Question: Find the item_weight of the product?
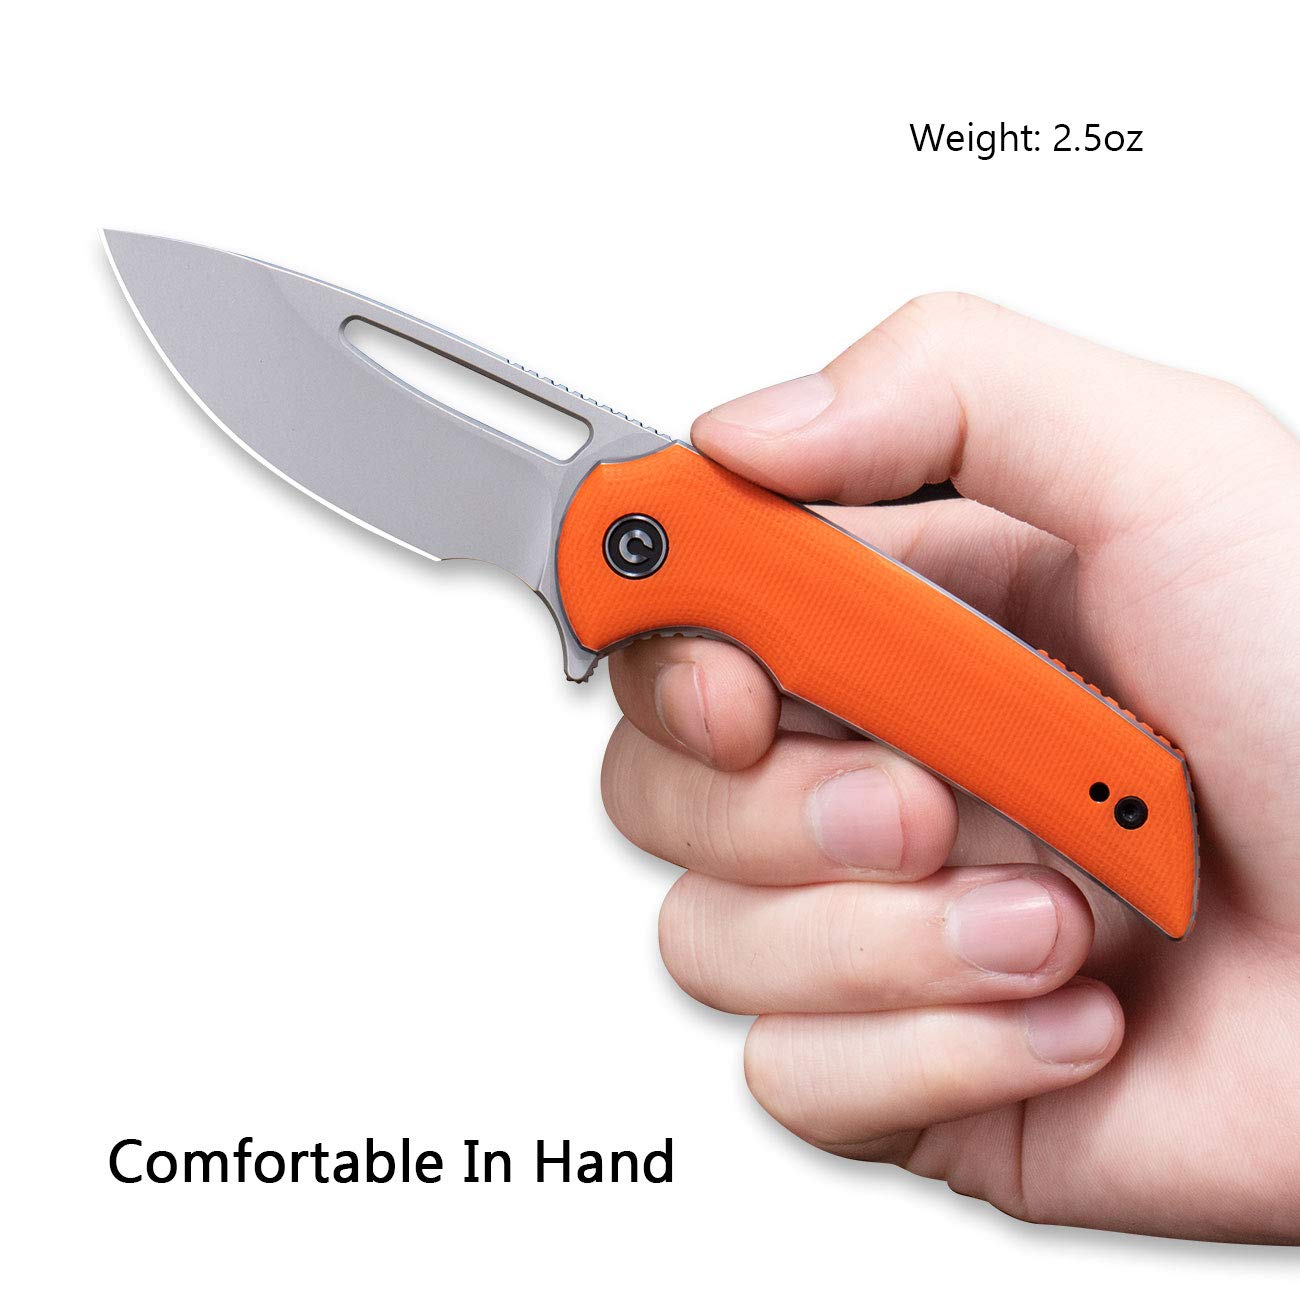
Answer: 2.5 ounce